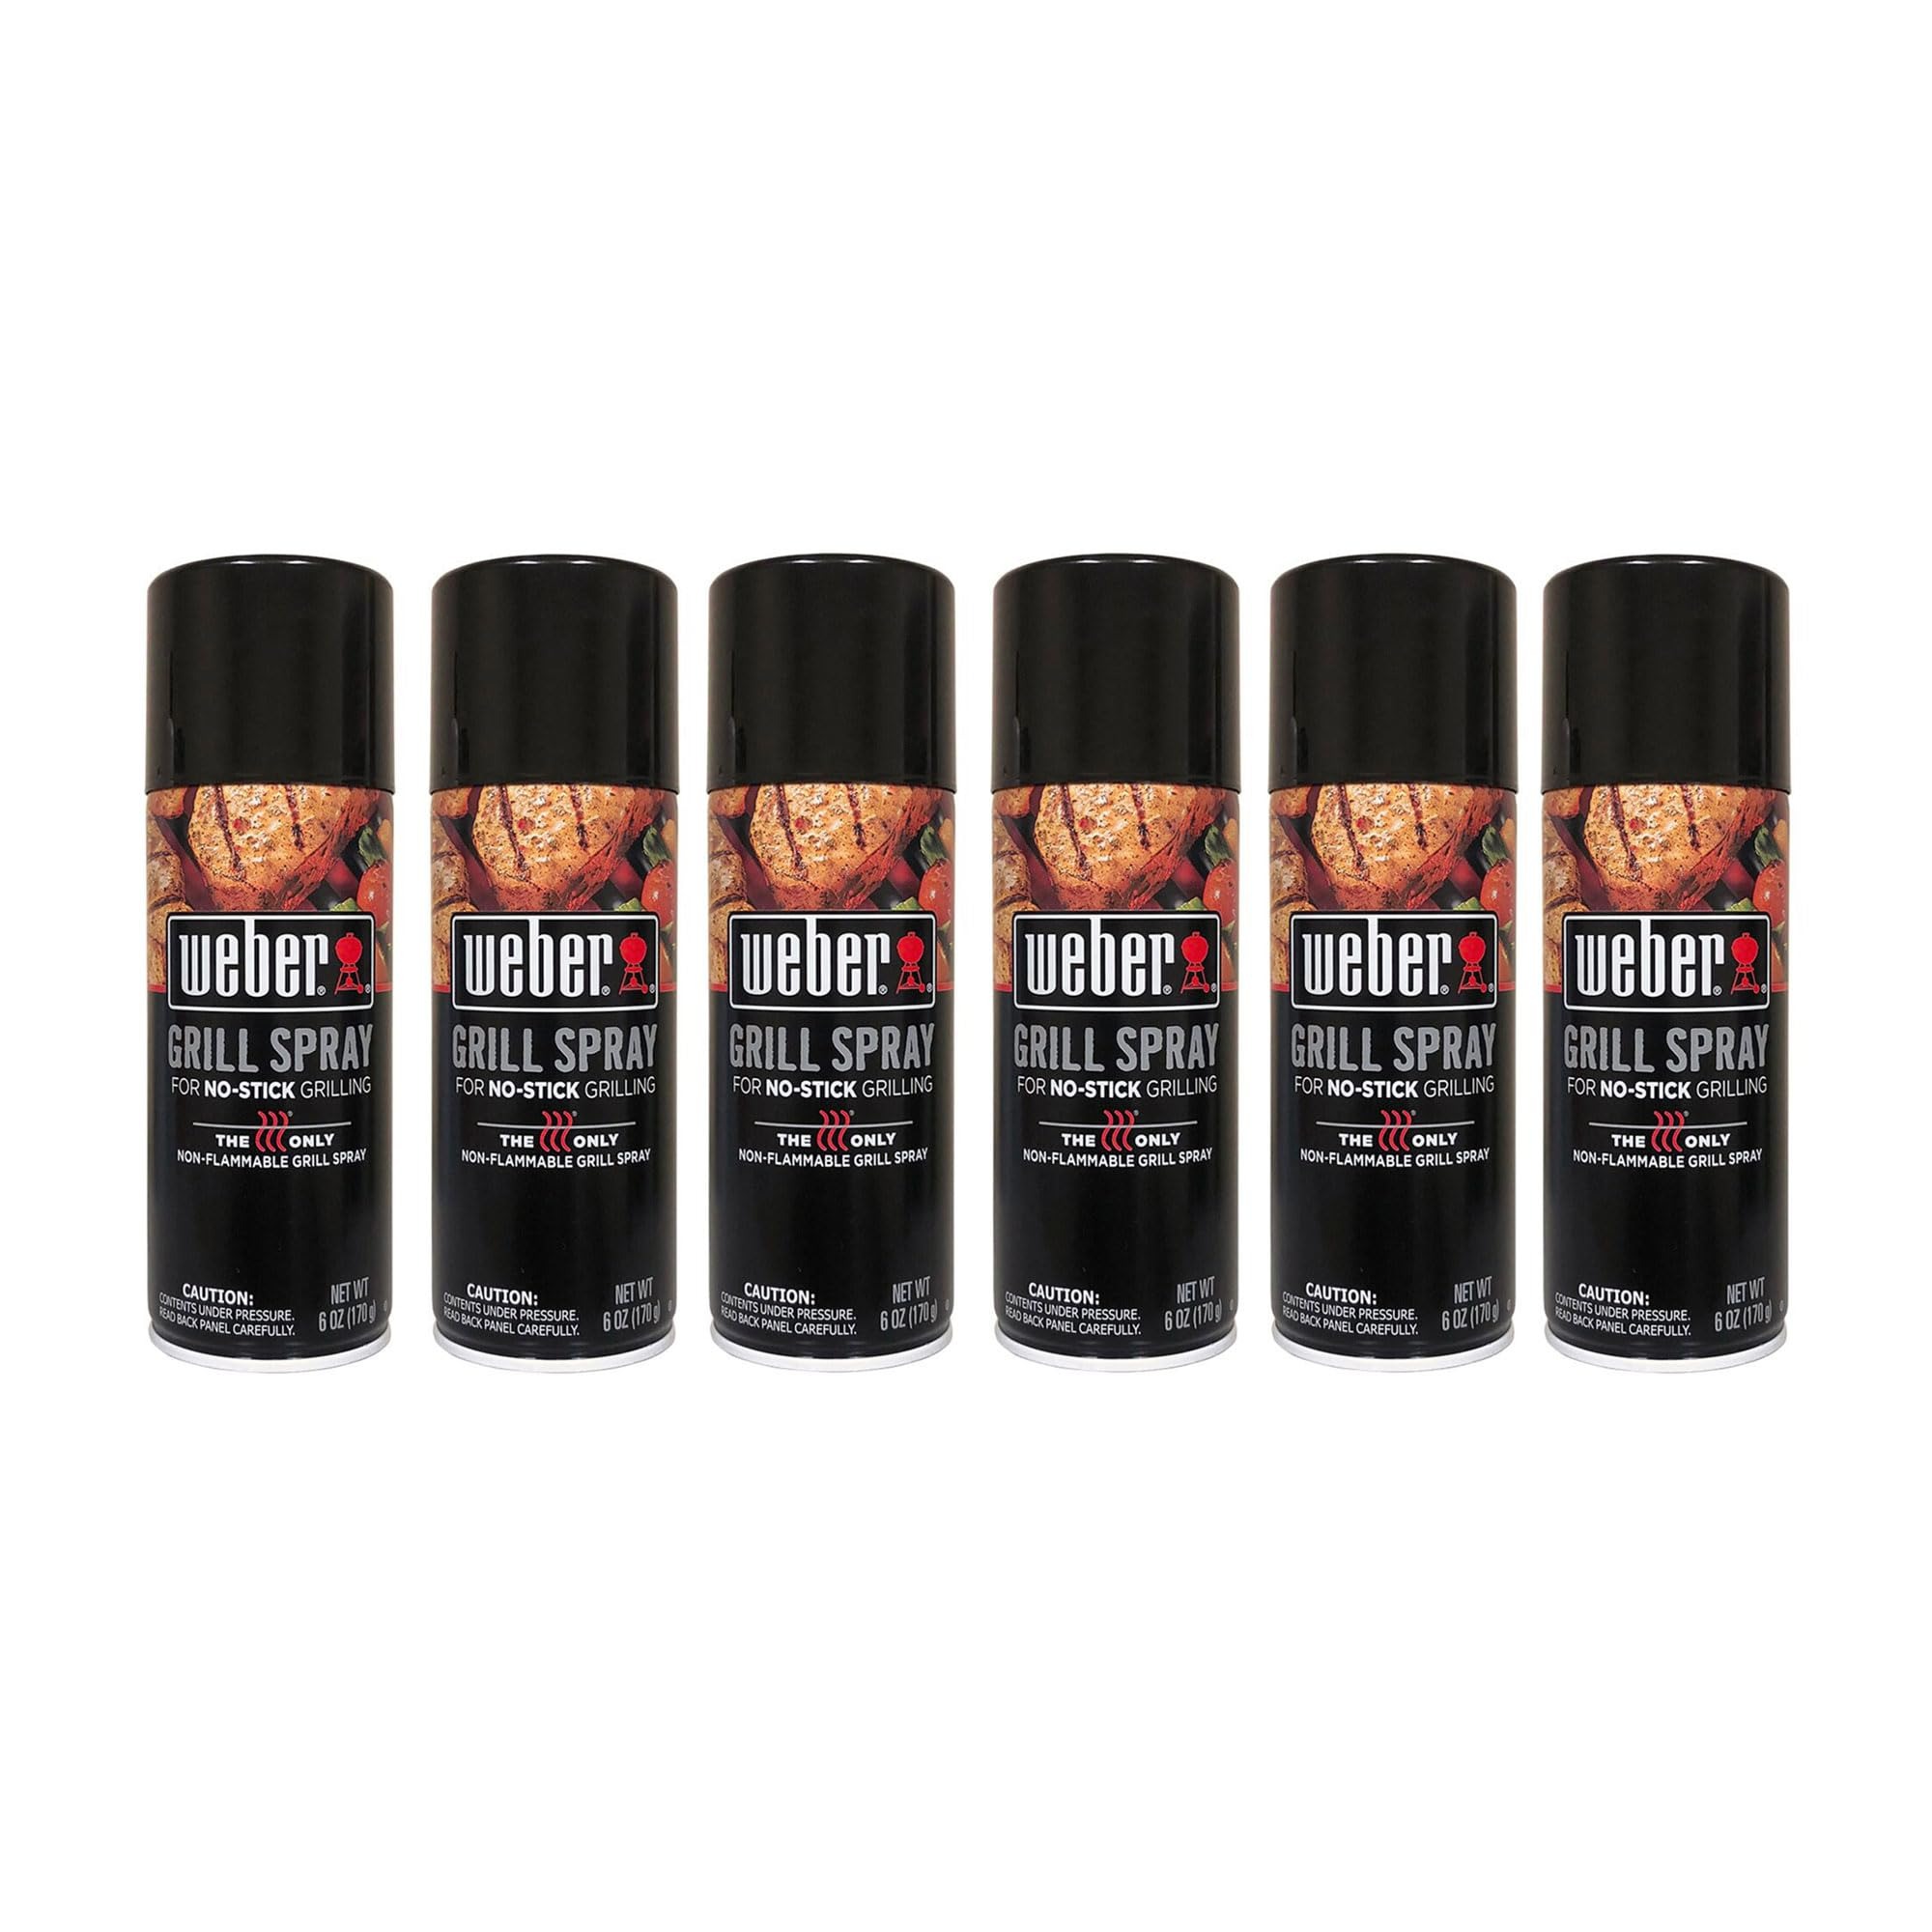
Item Name: Weber Grill'N Spray, 6-Ounce (Pack of 6)
Value: 36.0
Unit: Ounce

Price: 28.09